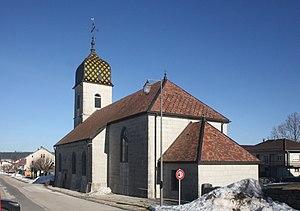
Eglise de Noël-Cerneux.
Noël-Cerneux est une commune française située dans le département du Doubs en région Bourgogne-Franche-Comté.